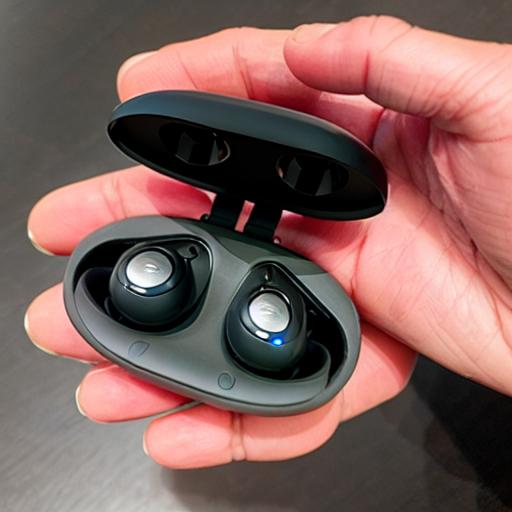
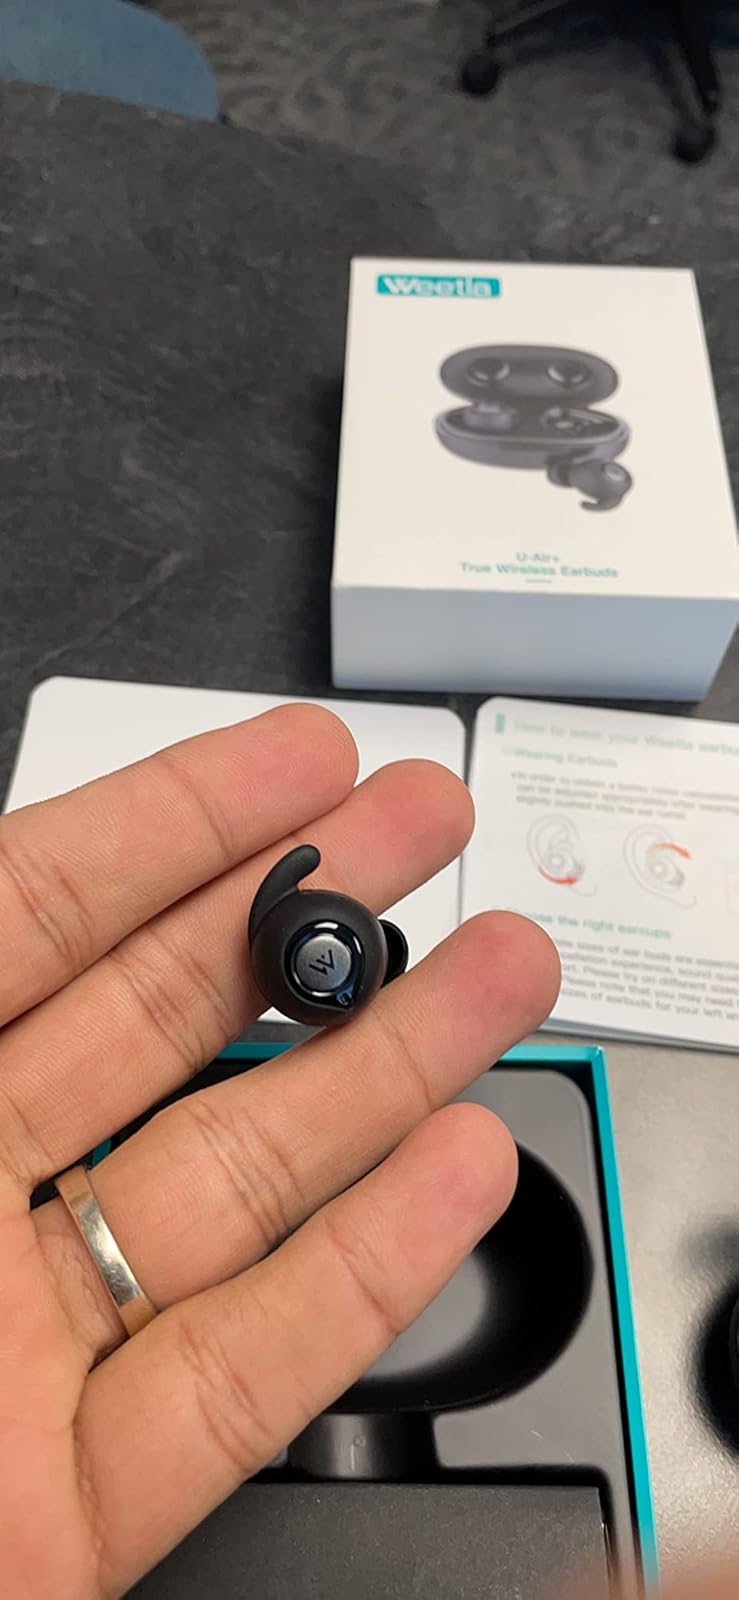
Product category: earbuds
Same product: no